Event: Nepal Earthquake
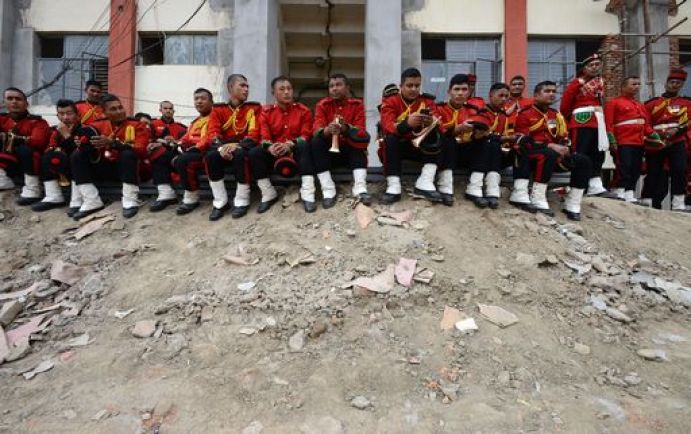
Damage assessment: damage